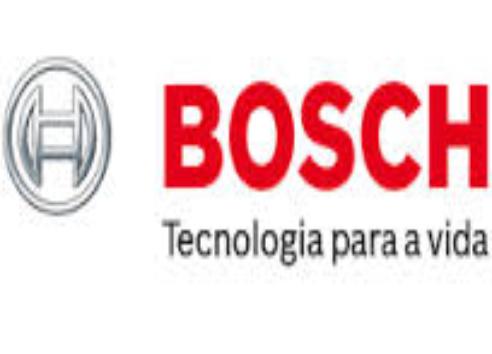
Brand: BOSCH
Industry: Others